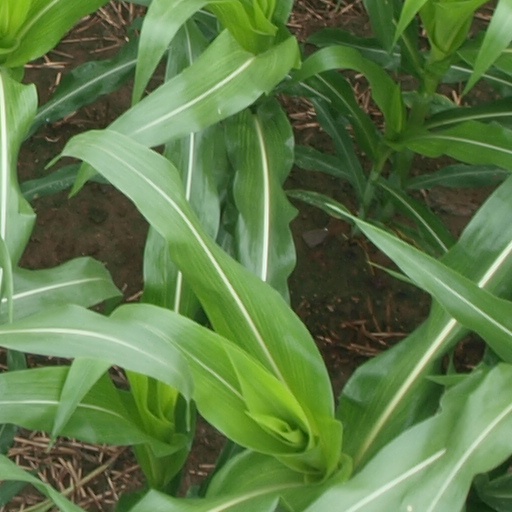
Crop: maize; corn